Flaming Ears

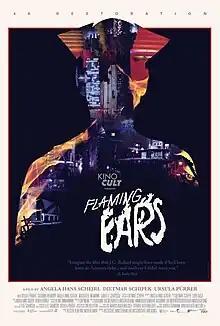
Flaming Ears Theatrical release poster

Flaming Ears is a 1992 Austrian experimental science fiction queer film directed by and starring A. Hans Scheirl, Ursula Pürrer, and Dietmar Schipek. The film is set in the burned-out fictional city of Asche in the year 2700 and follows the tangled lives of three characters: a comics artist named Spy, a clubgoing pyromaniac named Volley, and an enigmatic reptile-eating alien named Nun.